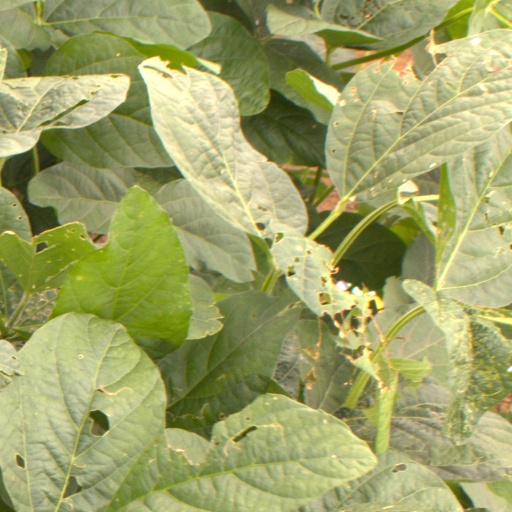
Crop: soybean